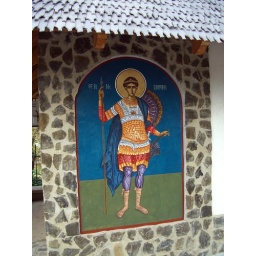
Icon on stone building next to the Carpathian Wooden Church in Bucharest, Romania